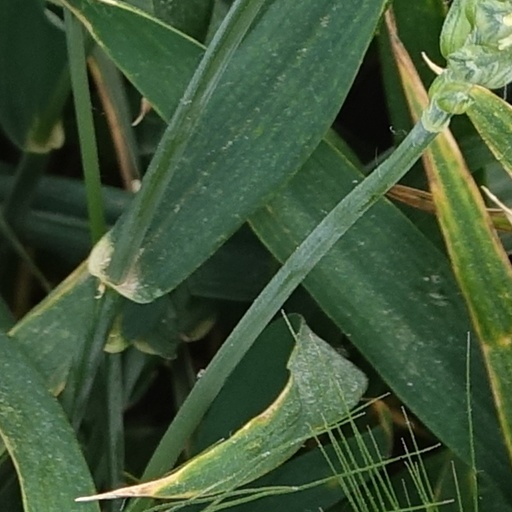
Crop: wheat